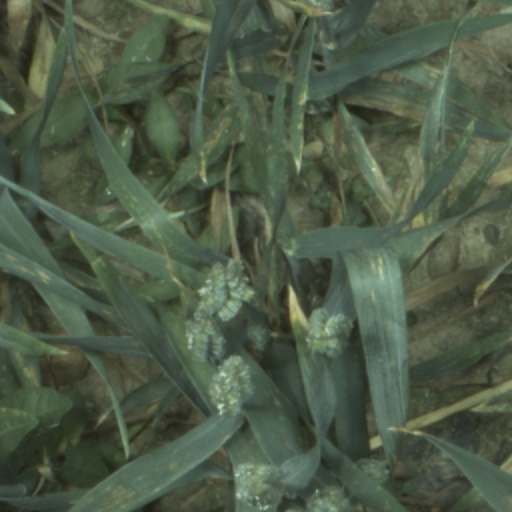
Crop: wheat